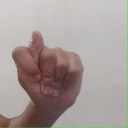
अक्षर: ट